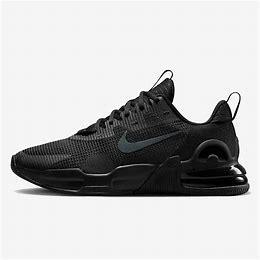
Brand: Nike
Model: Air Max Alpha 5